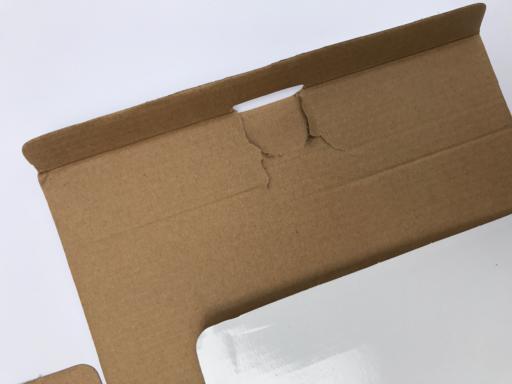
Label: cardboard